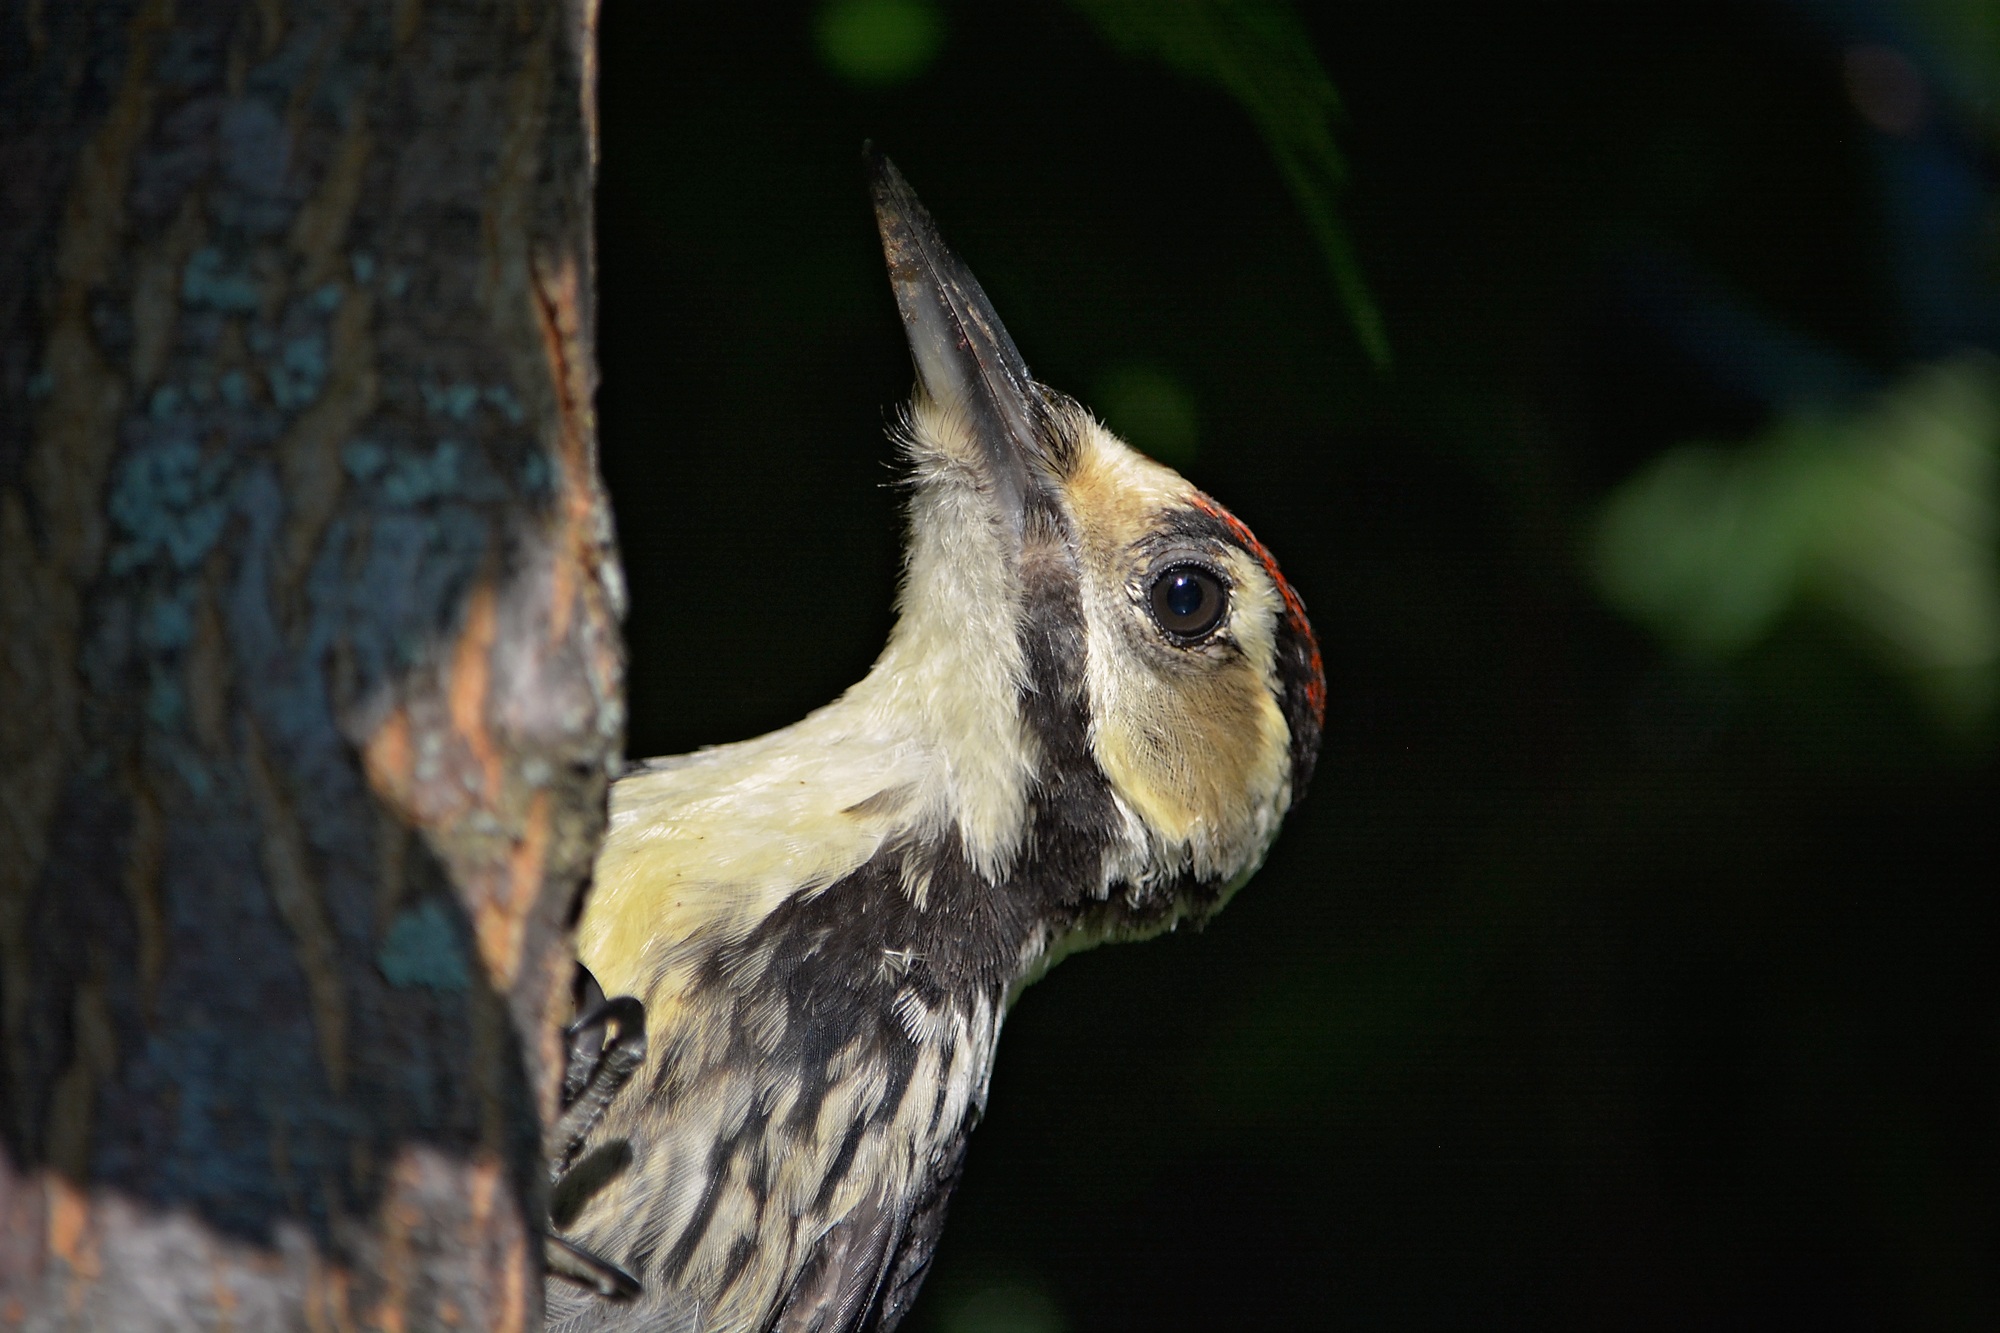
tree, nature, branch, bird, wing, animal, wildlife, beak, garden, close, fauna, vertebrate, attention, woodpecker, great spotted woodpecker, forest bird, woodpecker bird